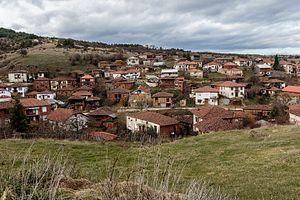
Vladimirovo est un village de l'est de la Macédoine du Nord, situé dans la municipalité de Berovo. Le village comptait 861 habitants en 2002.